Cross-country skiing (sport)

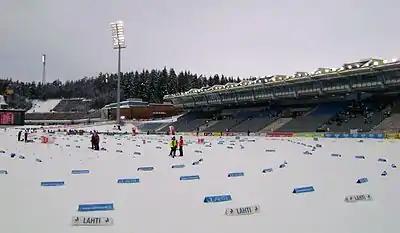
A cross-country skiing stadium was part of the racing venue at the Lahti Ski Games 2010.

In its "Cross-country homologation manual", the FIS recognizes that fans of the sport wish to follow it on television. With this in mind, the manual addresses how to design the race course and the stadium in a manner that not only enhances the experience of spectators, but of viewers, as well—not just to show the athletes in action, but to show the ways in which fans enjoy the action. The manual includes considerations of: